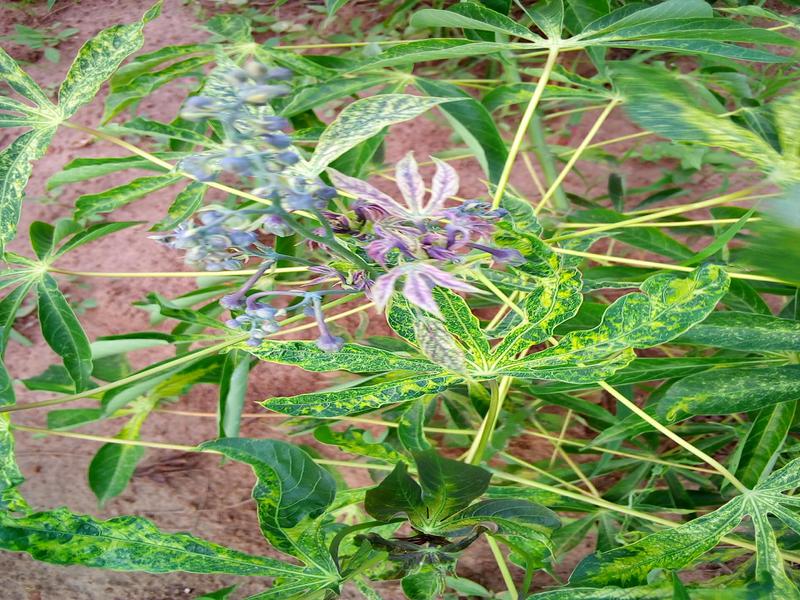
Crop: cassava
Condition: mosaic_disease